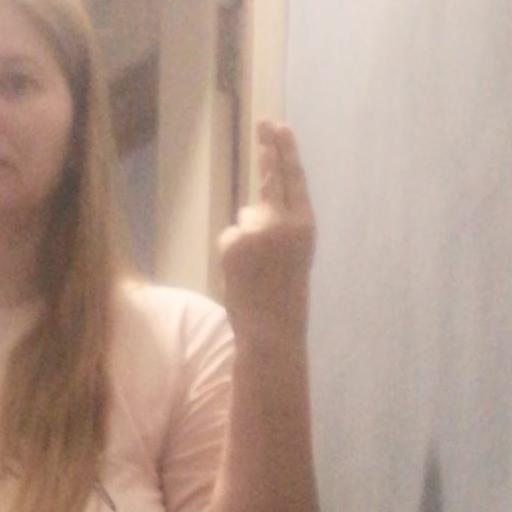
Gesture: two_up_inverted